St. Mary's Episcopal Cathedral (Memphis, Tennessee)

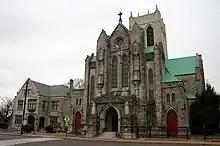
Diocesan House, Cathedral, Sisters' Chapel

St. Mary's Episcopal Cathedral, designed by Memphis architect Bayard Snowden Cairns, located near downtown Memphis, Tennessee, is the cathedral church of the Episcopal Diocese of West Tennessee and the former cathedral of the old statewide Episcopal Diocese of Tennessee.